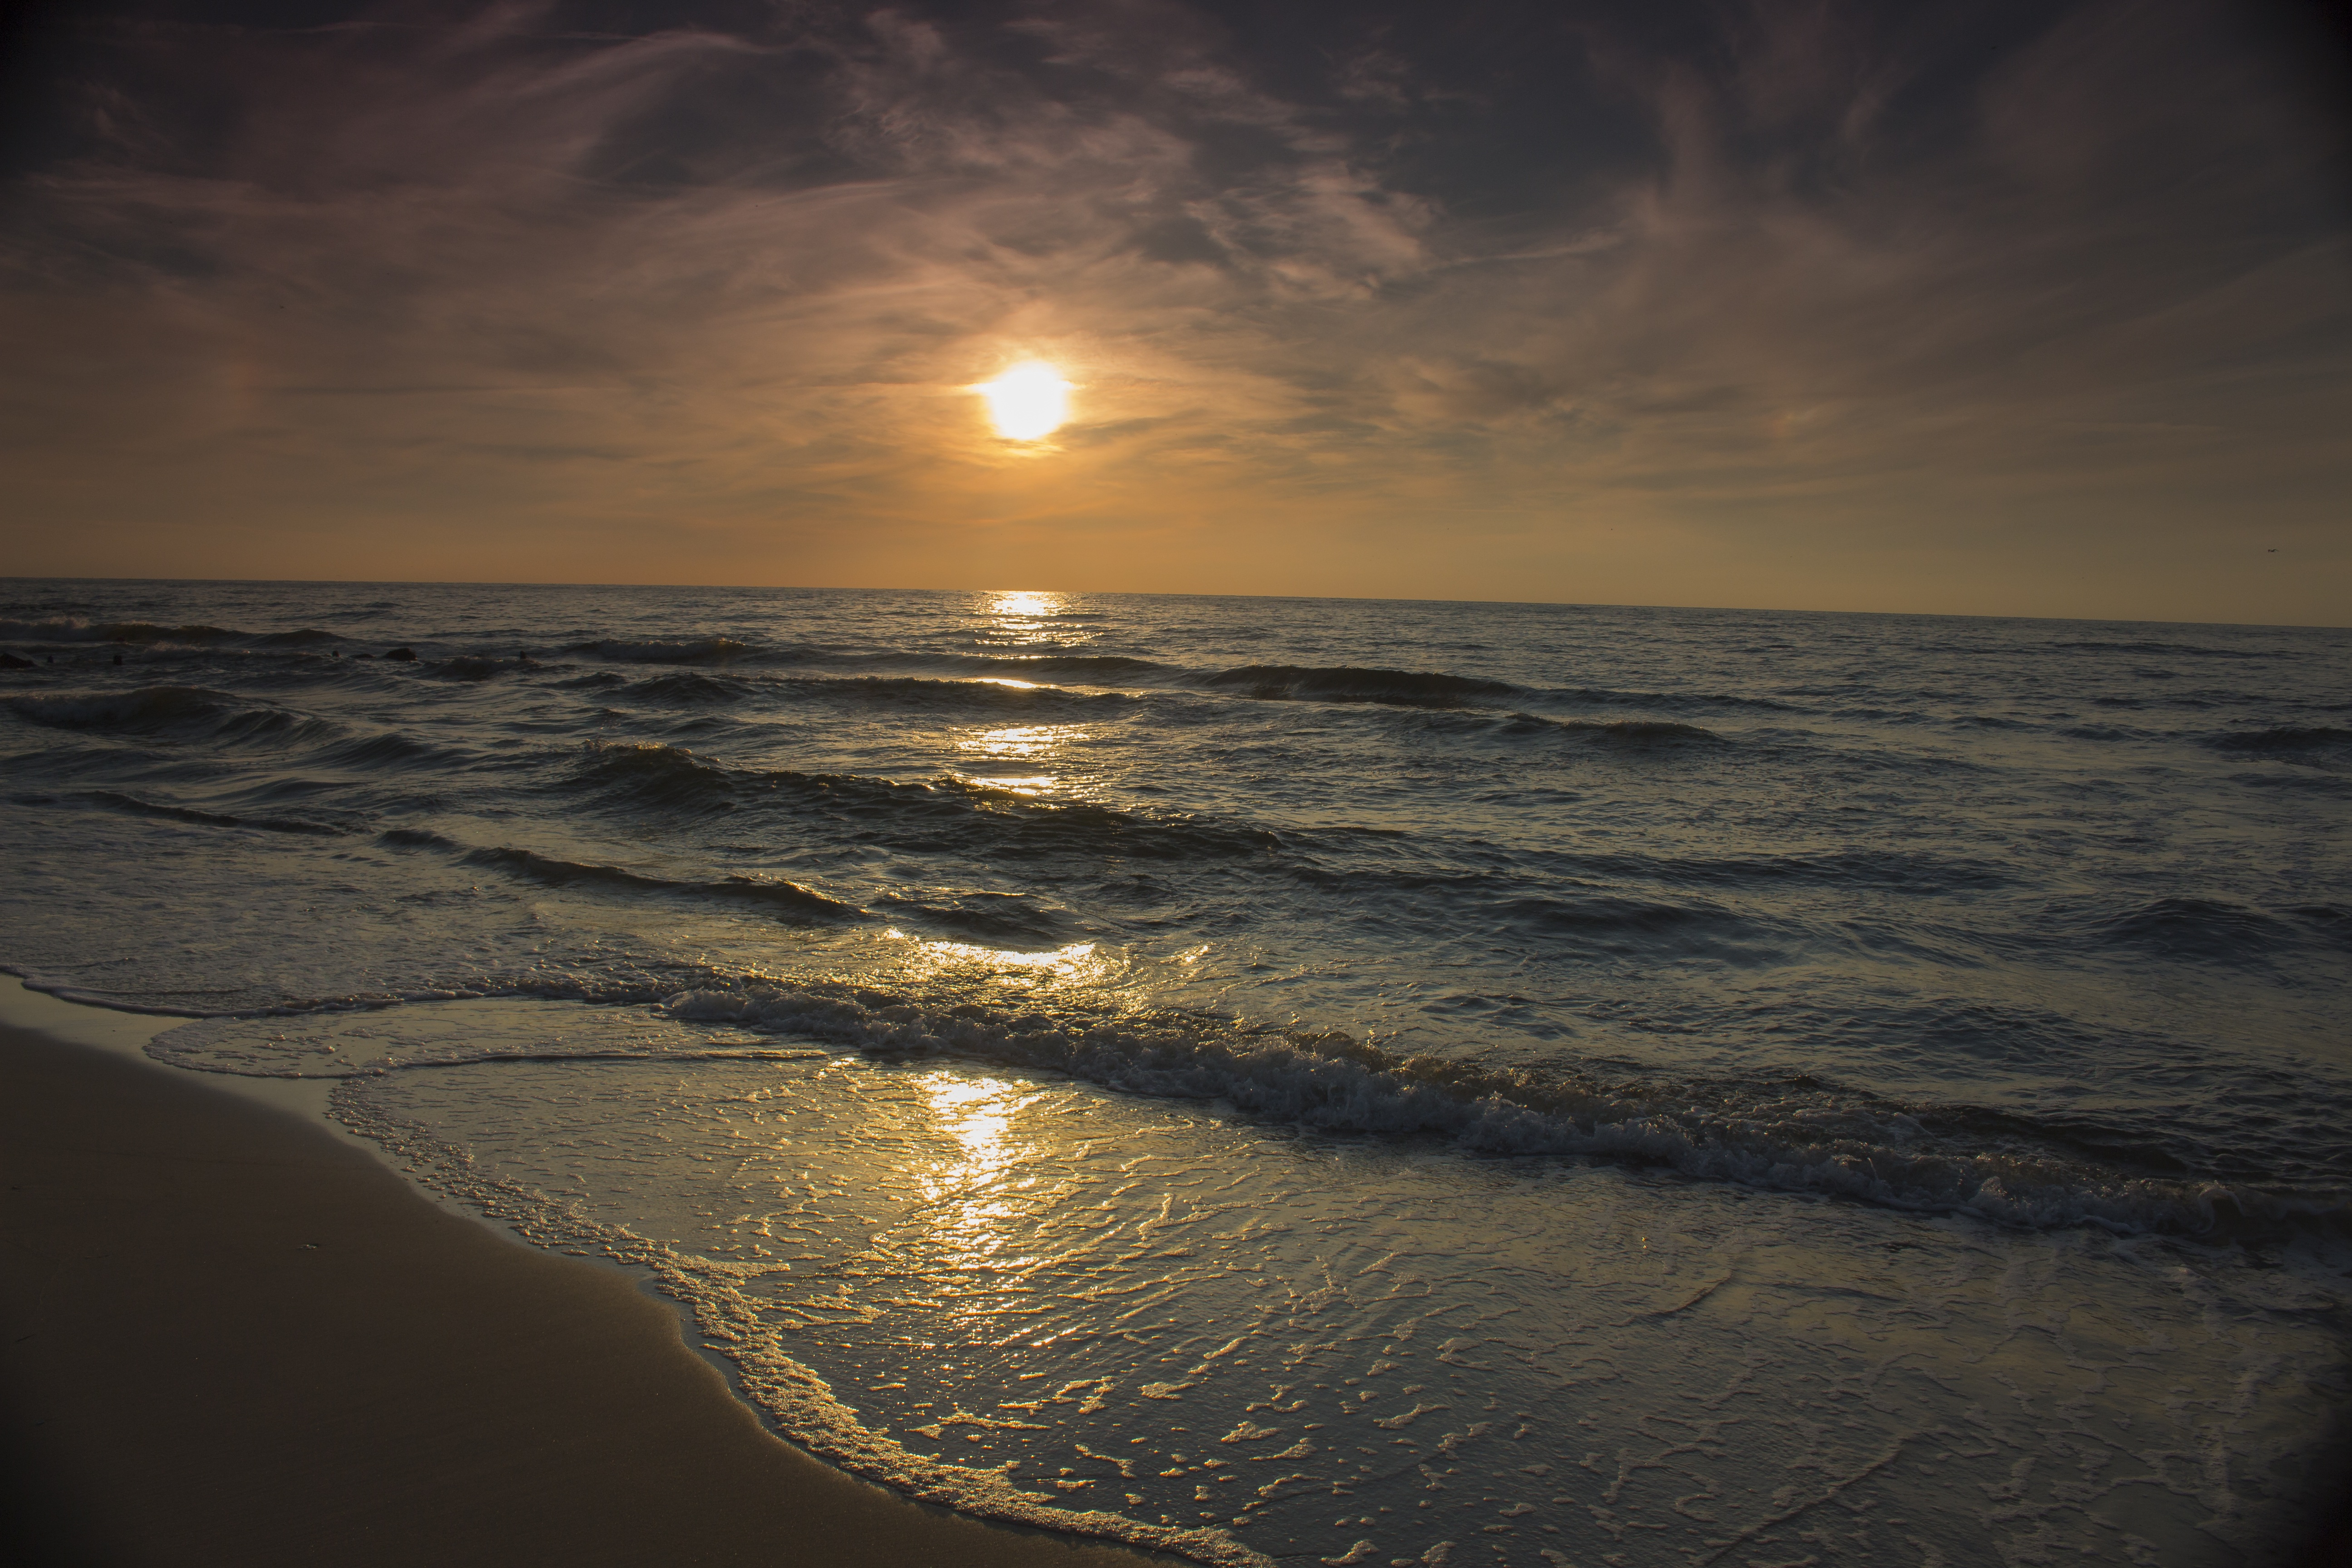
beach, sea, coast, nature, sand, ocean, horizon, cloud, sky, sun, sunrise, sunset, sunlight, morning, shore, wave, dawn, atmosphere, summer, dusk, evening, reflection, body of water, west, clouds, holidays, the sun, kitsch, the waves, astronomical object, wind wave